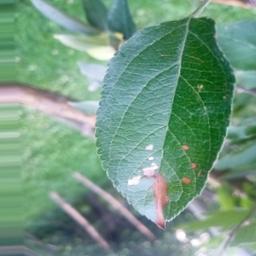
Label: Alternaria